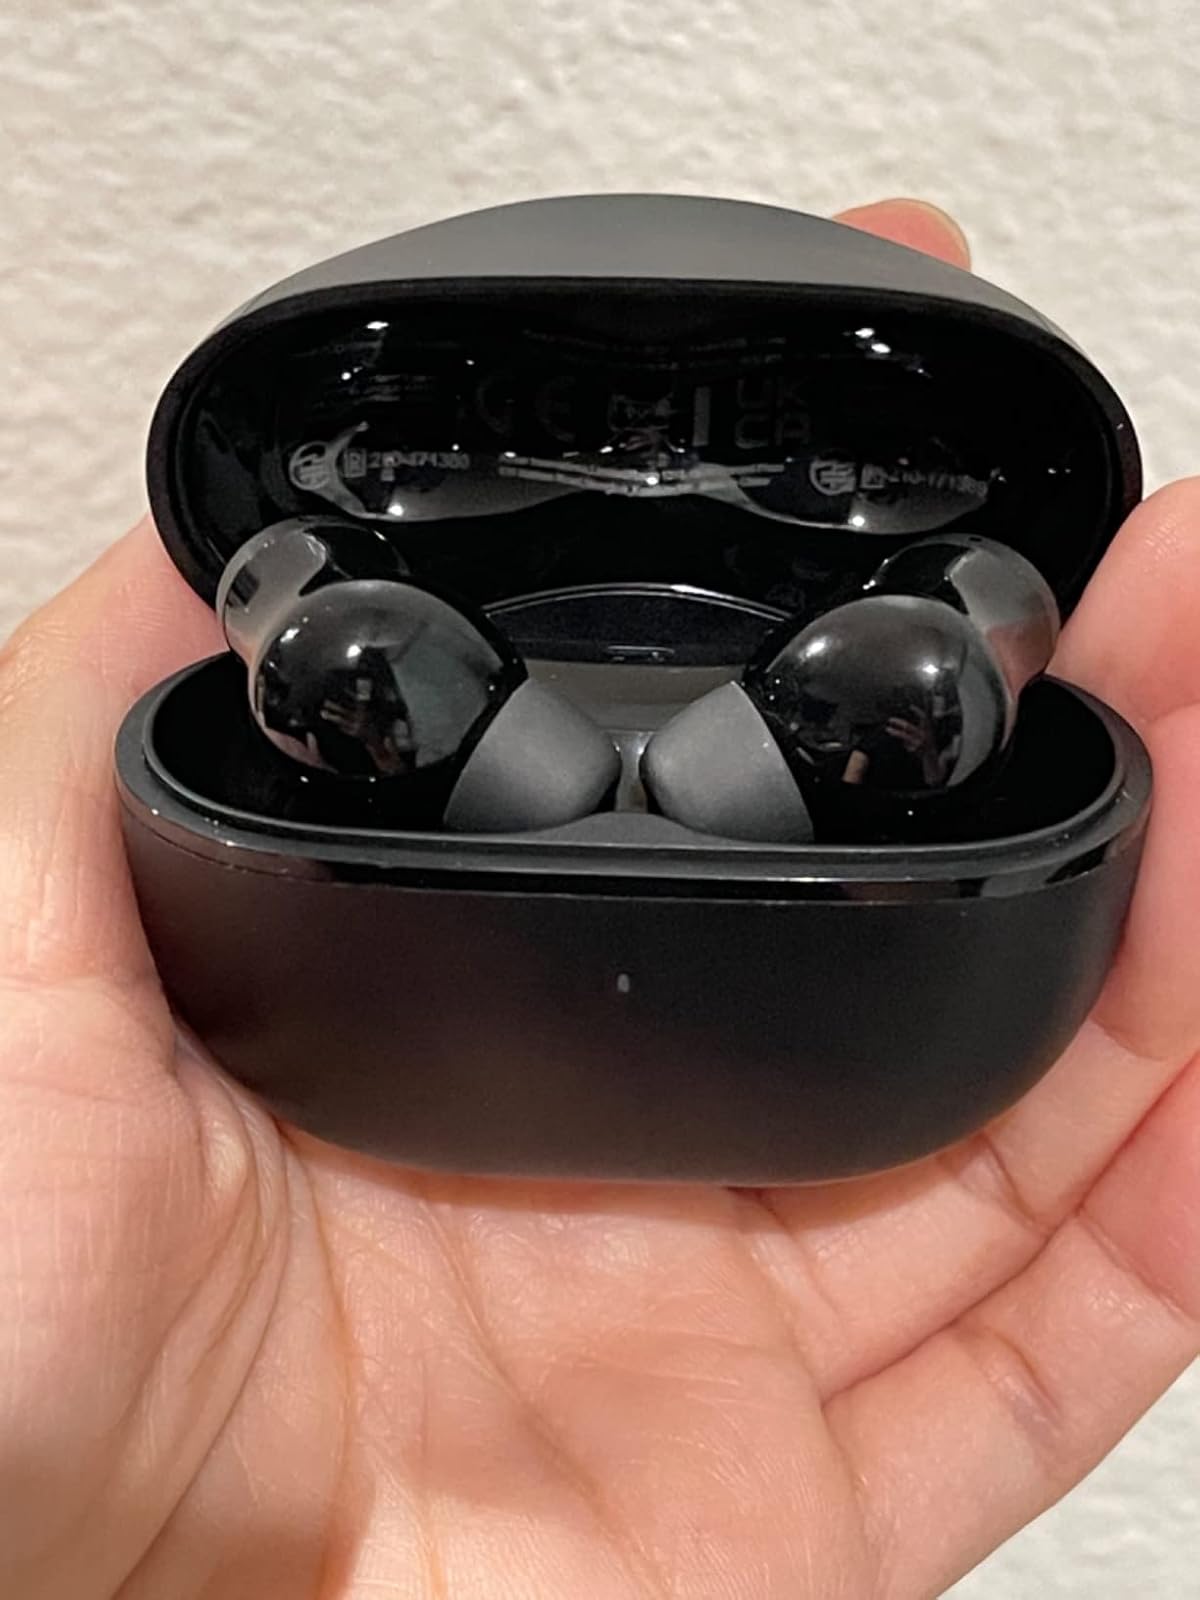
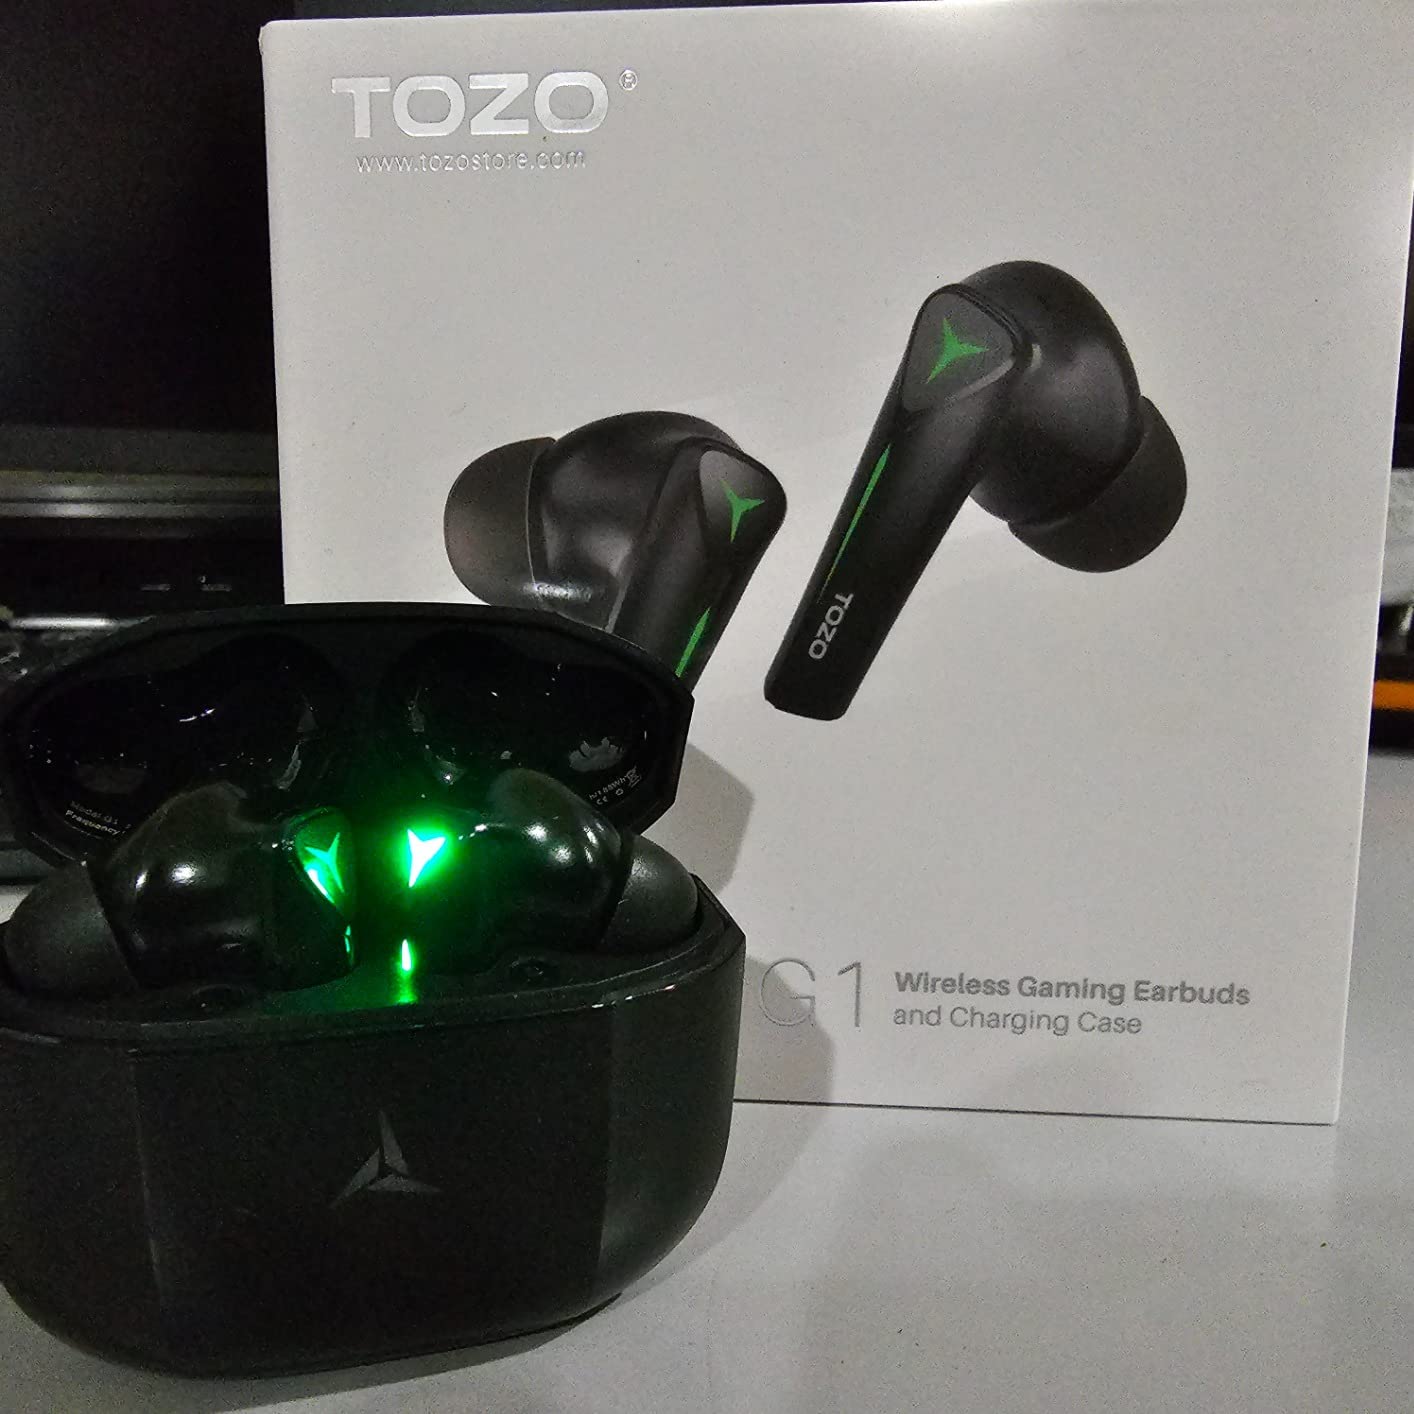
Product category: earbuds
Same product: no